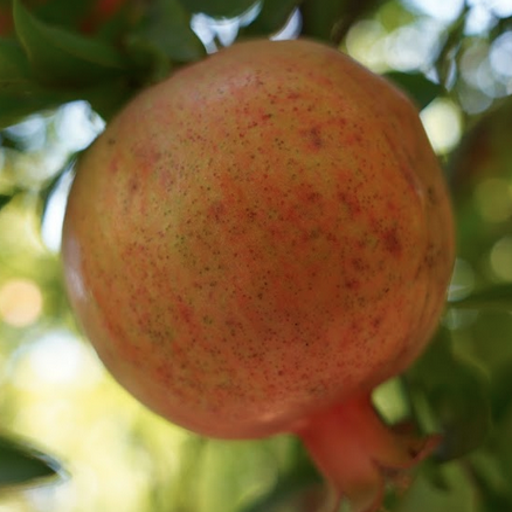
Label: Healthy